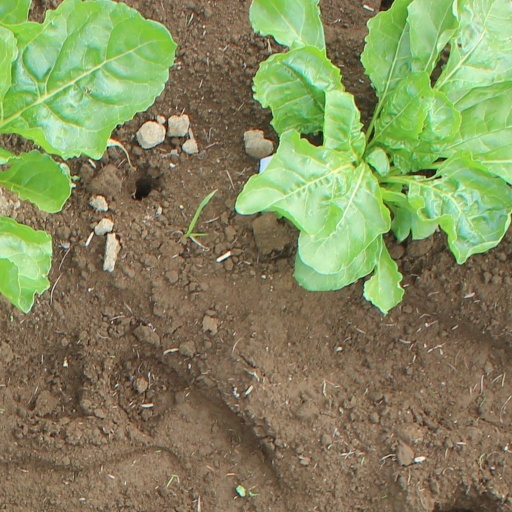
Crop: sugar beet